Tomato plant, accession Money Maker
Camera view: tilt-top (135 deg); turntable rotation: 90 degrees
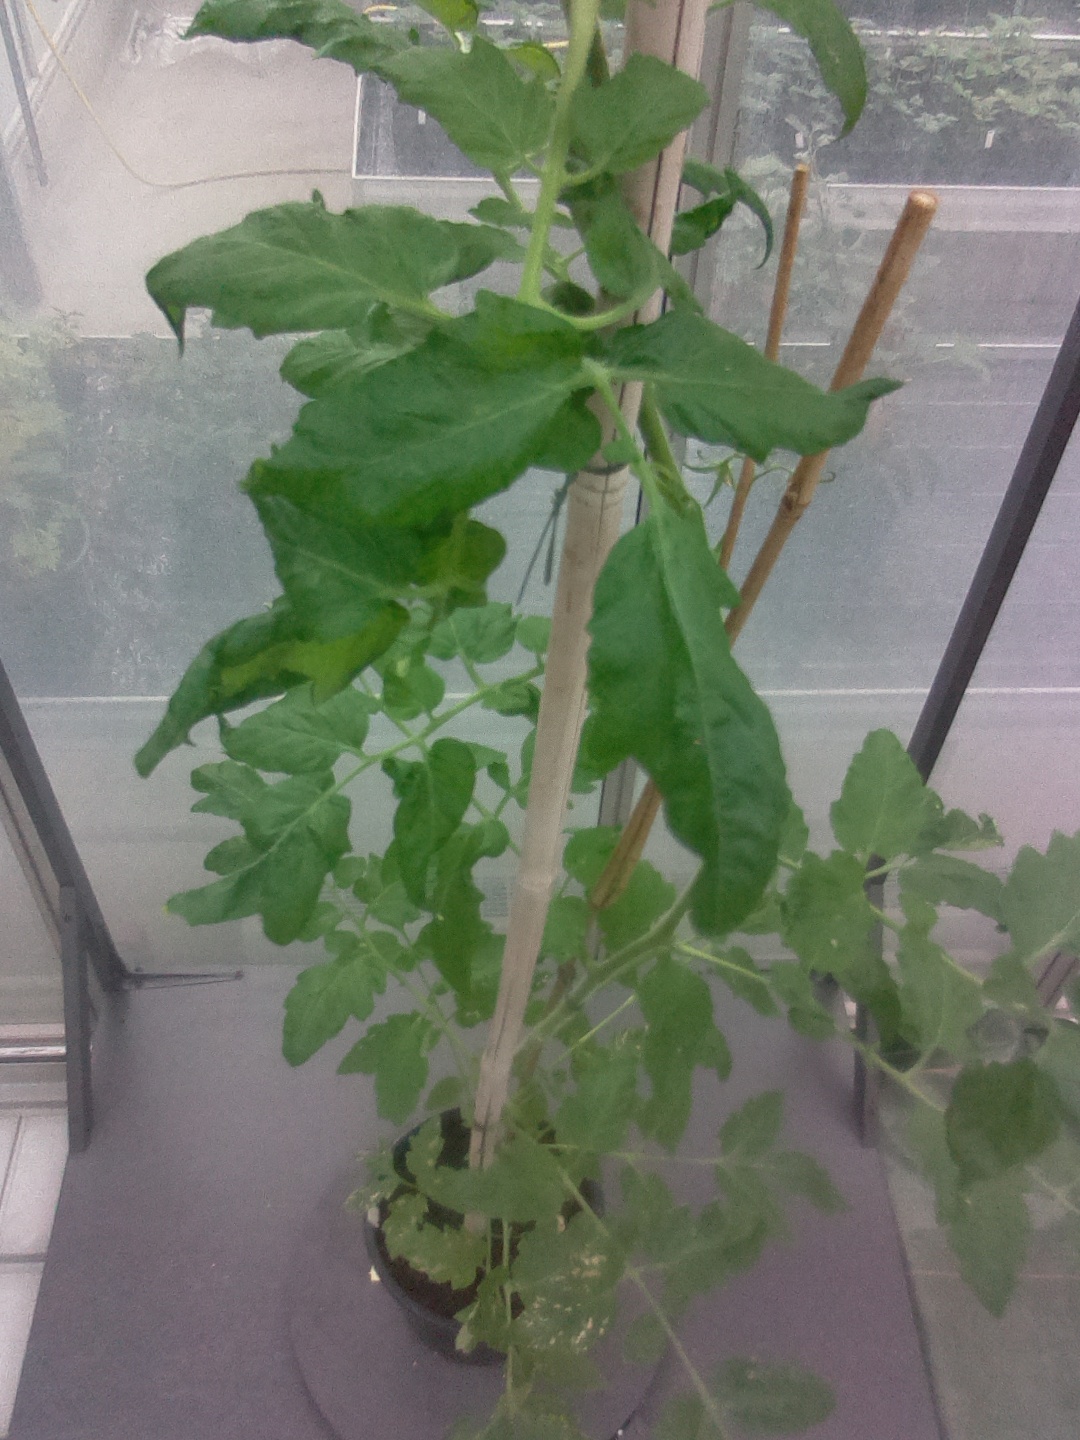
BBCH growth stage 65: Full flowering, 50%-60% of flowers open, first petals falling